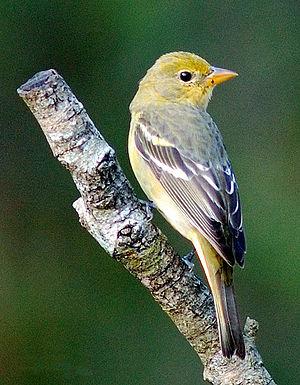
Le Piranga à tête rouge, aussi appelé Tangara joueur, est une espèce de passereaux de la famille des Cardinalidae, auparavant classée dans la famille des Thraupidae.